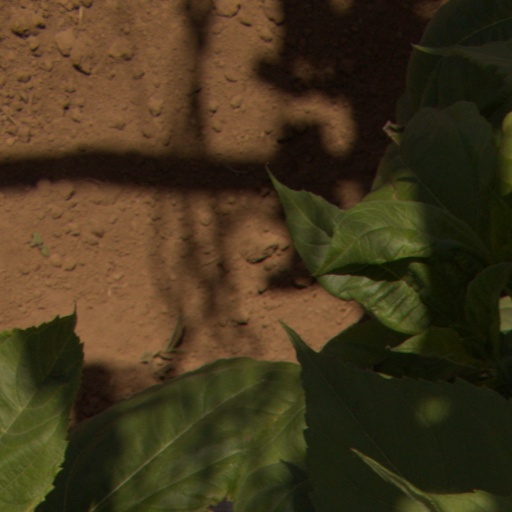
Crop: Jerusalem artichoke